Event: Nepal Earthquake
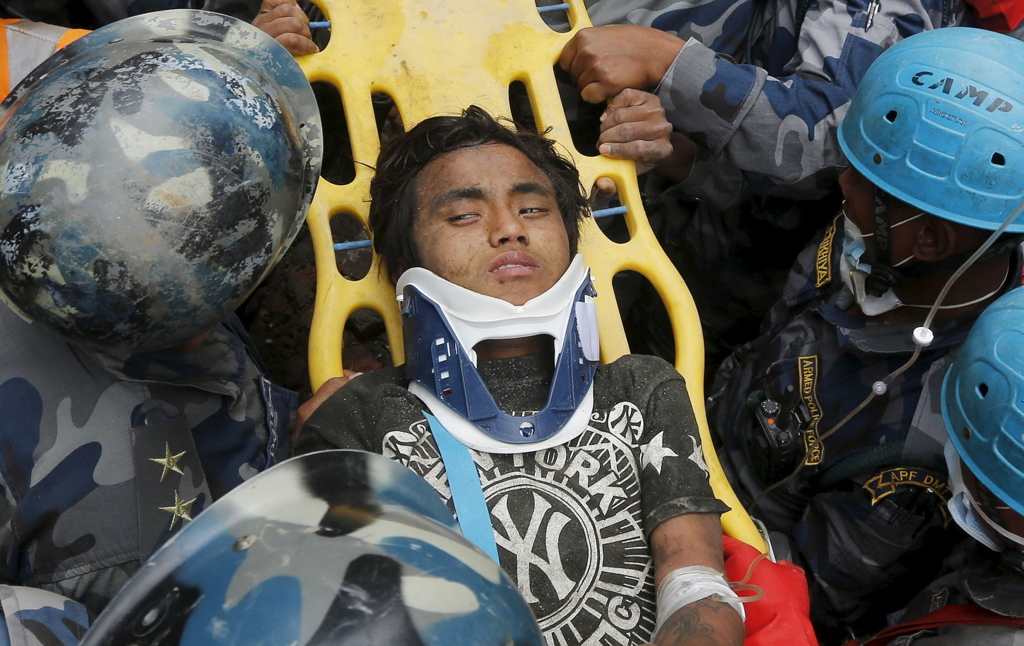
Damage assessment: no_damage